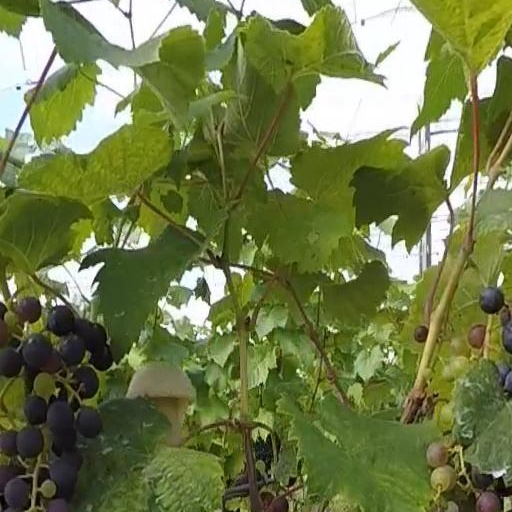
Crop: grape